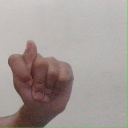
अक्षर: ट